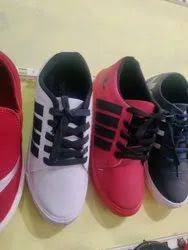
Label: Sneaker